George Duffield (minister, born 1732)

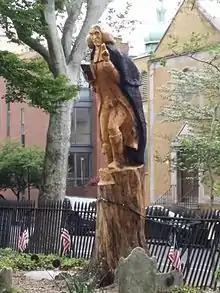
George Duffield sculpture by Roger Wing (2015) in May 2016

He was called in 1771 to the Pine Street Presbyterian Church in Philadelphia. From the fall of 1772 until his death in 1790, he served as pastor at the Old Pine Street Presbyterian Church in Philadelphia. During the American Revolutionary War, he served as a chaplain of the Continental Congress.